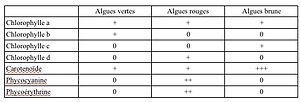
Pigments des algues
Un étage en océanographie est une zone bathymétrique littorale marquée par des types de peuplements benthiques, depuis le haut de la zone d'influence des embruns jusqu'à la fin du plateau continental.